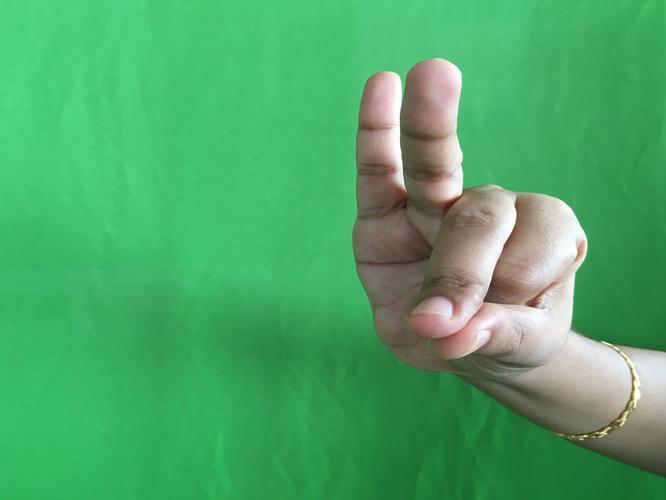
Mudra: Bramaram
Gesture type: single_hand